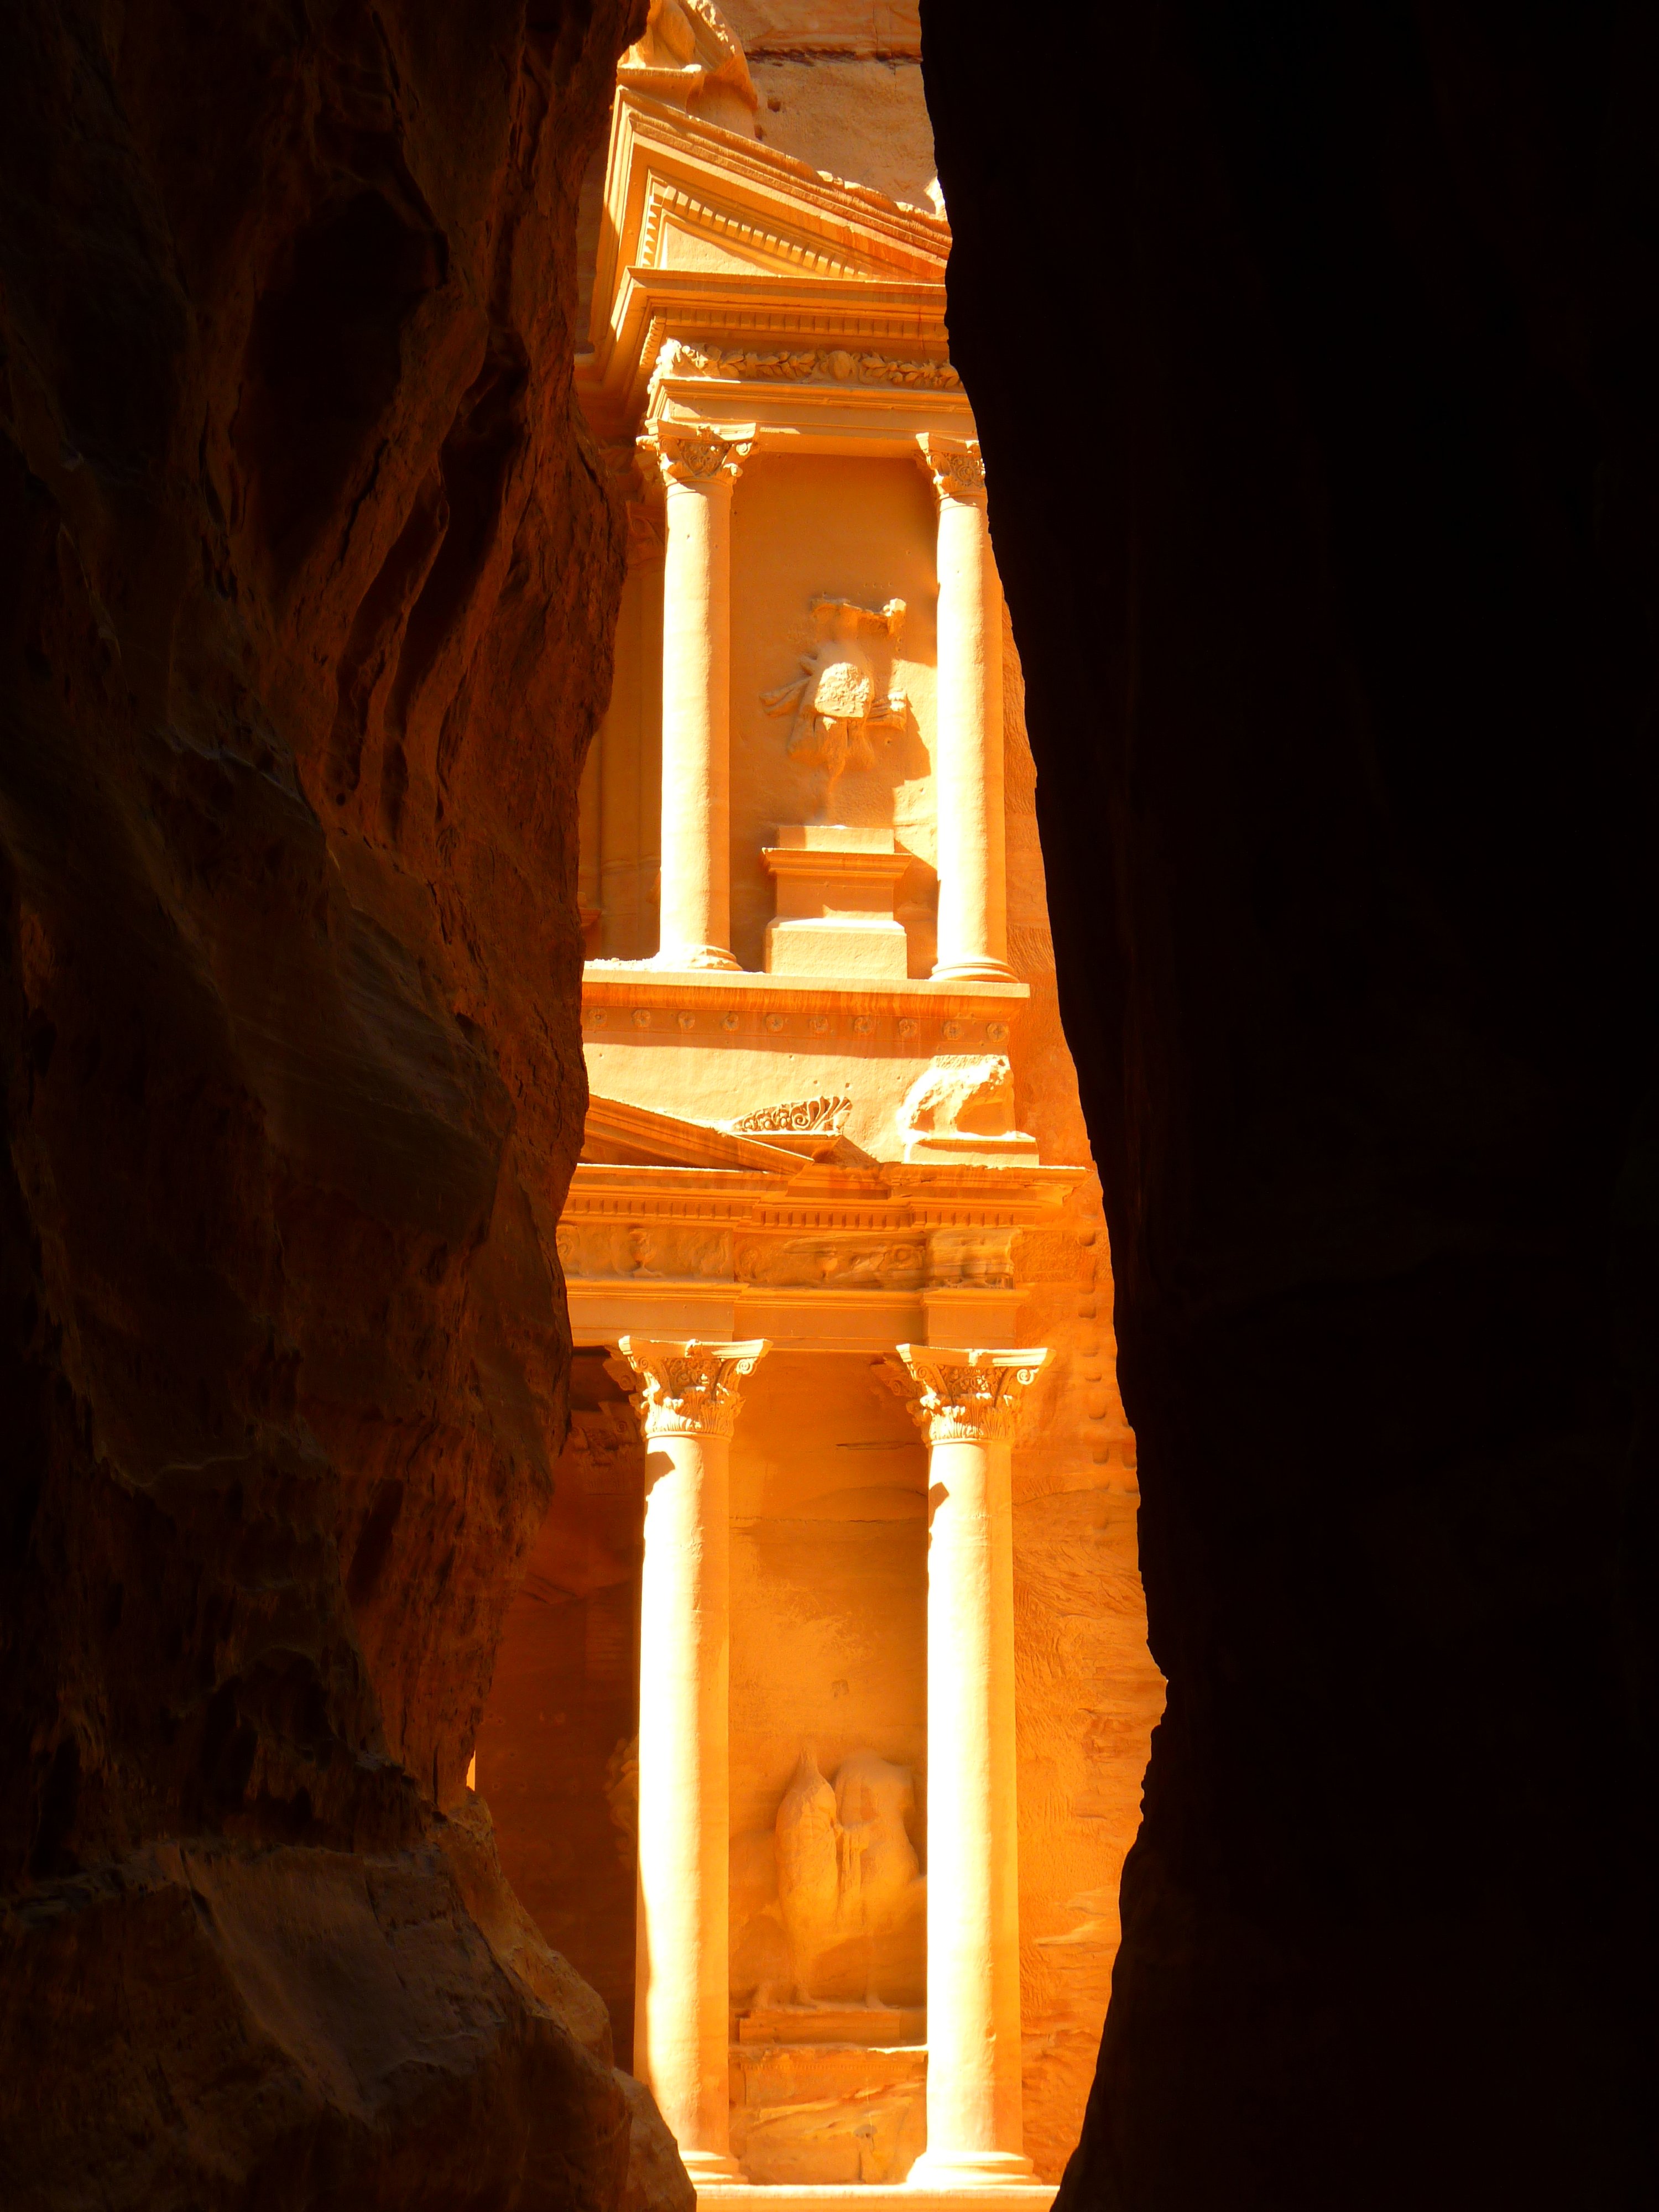
light, night, desert, adventure, monument, travel, arch, column, holiday, darkness, gorge, canyon, lighting, place of worship, jordan, world heritage, temple, unesco, carving, petra, sand stone, middle east, ancient history, indiana jones, siq